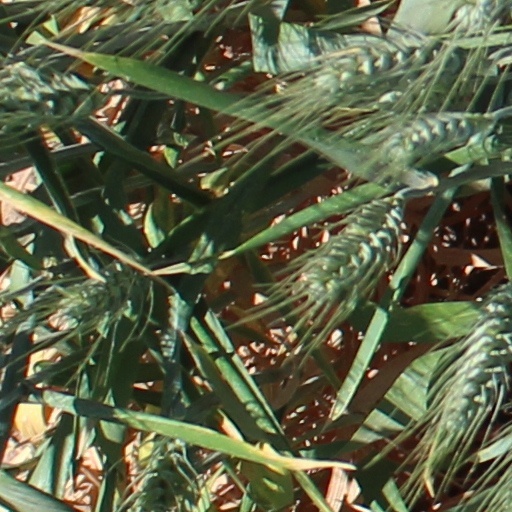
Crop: wheat